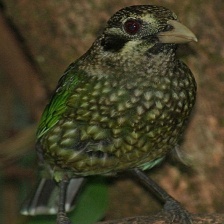
Species: SPOTTED CATBIRD
Scientific name: AILUROEDUS MACULOSUS